Axel Kicillof

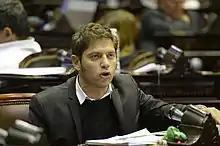
Kicillof as a National Deputy, speaking during the debate on the Voluntary Interruption of Pregnancy bill in 2018.

Ahead of the 2015 general election, Kicillof was announced as the first candidate in the Front for Victory list to the Argentine Chamber of Deputies in the City of Buenos Aires. With 437,380 votes (22.37%), the FPV list came second, but with enough votes for Kicillof to make it past the D'Hondt cut and be elected. As a national deputy, Kicillof formed part of the parliamentary commissions on commerce, finance, budgets, industry, Mercosur, regional economies, small and medium-sized enterprises, and tax norms; he also presided over the commission on economic affairs and served as secretary of the Permanent Bicameral Commission on Foreign Debt.